Bank of Sparks

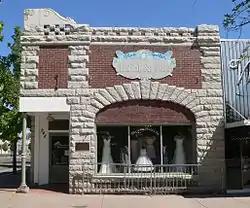
Bank of Sparks, now Blue Garter Bridal & Tux

The Bank of Sparks is a bank in Sparks, Nevada. It was built in 1905 in the Romanesque Revival style. It was listed in the National Register of Historic Places in 2007.